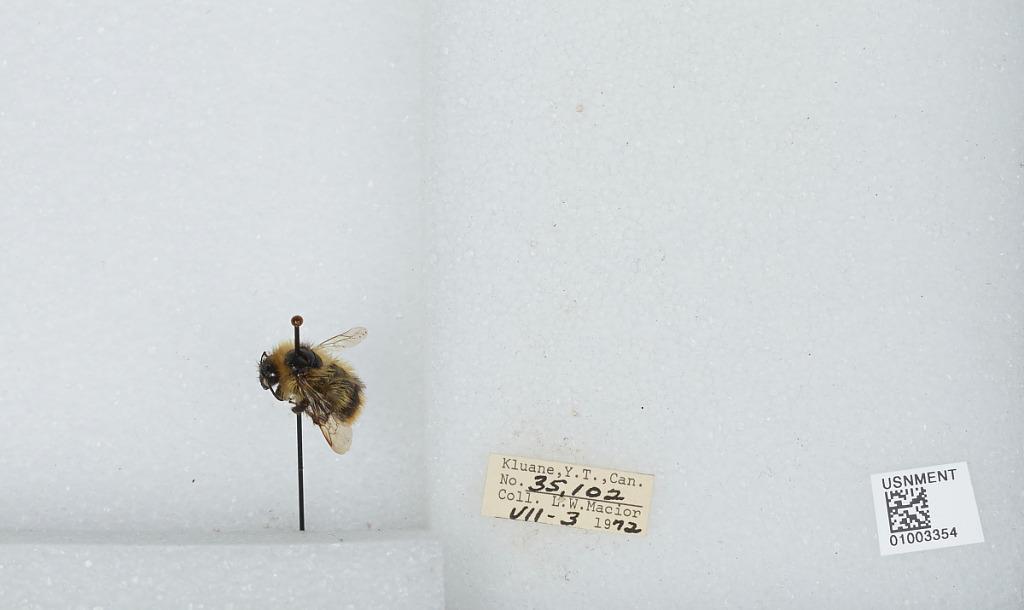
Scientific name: Bombus (Pyrobombus) frigidus Smith
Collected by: L. Macior
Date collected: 1972-7-3
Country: Canada
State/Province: Yukon Territory
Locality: Kluane
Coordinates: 60.75, -139.5